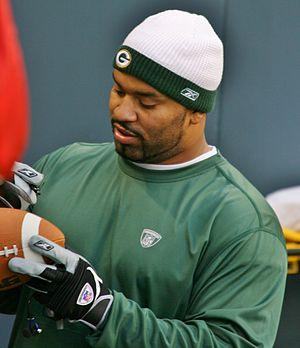
Cullen Darome Jenkins est un joueur américain de football américain. Il joue actuellement avec les Giants de New York. Il est le plus jeune frère de Kris Jenkins.